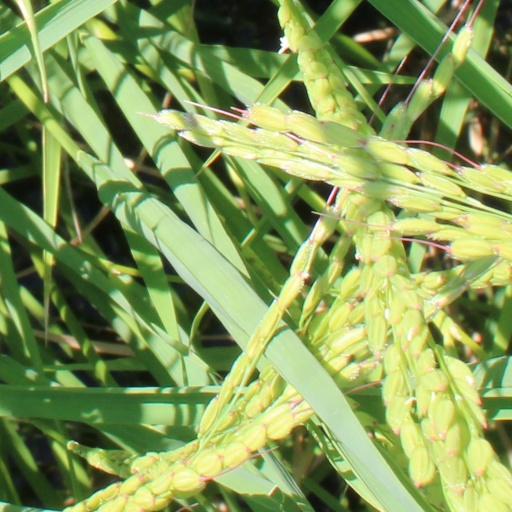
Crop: rice